South Ossetia

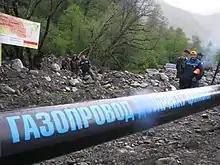
The Dzuarikau–Tskhinvali pipeline, delivering natural gas from Russia to South Ossetia, went online in 2009.

2009 population estimate: During the war, according to Georgian officials, 15,000 Georgians moved to Georgia proper; South Ossetian officials indicate that 30,000 Ossetians fled to North Ossetia, and a total of 500 citizens of South Ossetia were killed.